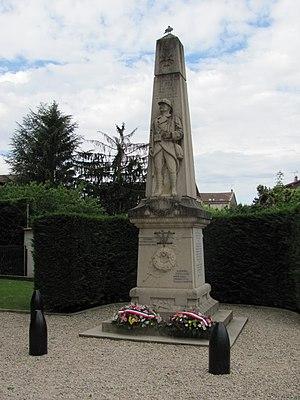
Monument aux morts de la Boisse.
La Boisse est une commune française située dans le département de l'Ain en région Auvergne-Rhône-Alpes. En outre, elle fait partie de l'unité urbaine de Lyon.